Nanjemoy Formation

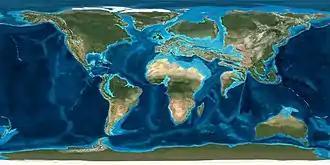
Earth in the Ypresian (50 Ma)

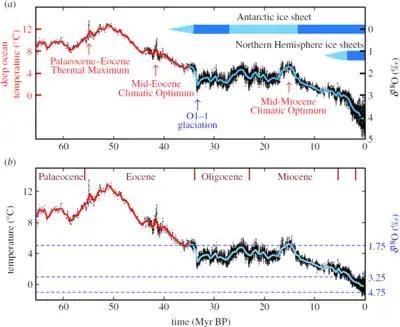
Global temperatures in the Ypresian were at an all-time high during the Eocene Thermal Maximum 2 (ETM-2), Middle Eocene Climatic Optimum (MECO) and the Paleocene-Eocene Thermal Maximum (PETM)

The climate of the Early Eocene and Late Paleocene was very hot and rich in CO. Based on the fossils of the terrifyingly large "Titanoboa cerrejonensis", dating to the latest Paleocene, a body mass of for the snake was estimated. This enormous size could only have been possible under the most ideal conditions for such large species, around 6 to 8 Ma after the extinction of the previous megafauna; the dinosaurs. The climate of the Neotropical biome was estimated at average yearly temperatures and 2000 ppm atmospheric CO.